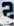
Number: 2